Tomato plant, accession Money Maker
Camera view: bottom (45 deg); turntable rotation: 210 degrees
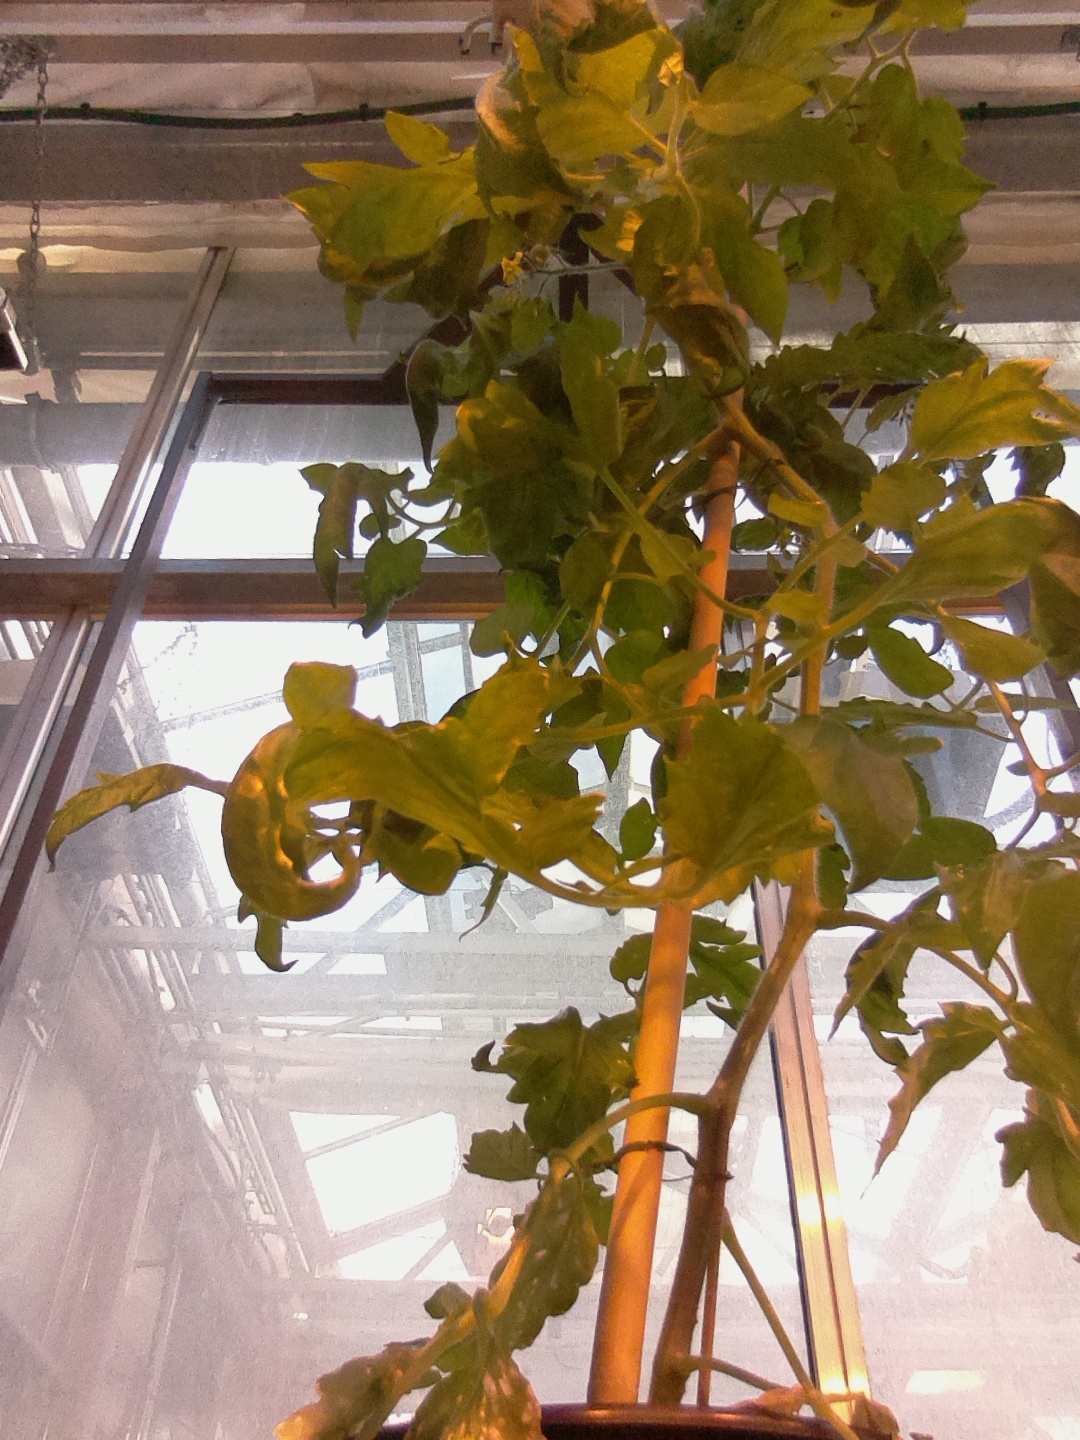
BBCH growth stage 70: Fruits at the main stem or branches visibles